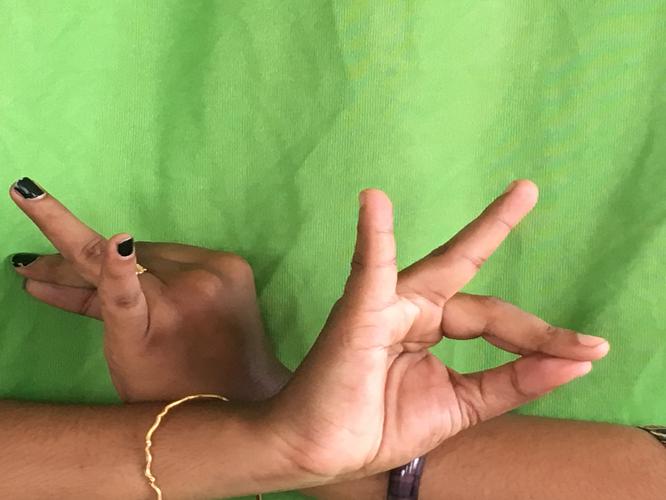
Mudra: Katakavardhana
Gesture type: double_hand